Torajan people

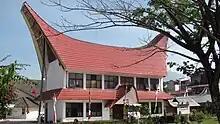
Administration building in Rantepao

Toraja's indigenous belief system is polytheistic animism, called "aluk", or "the way" (sometimes translated as "the law"). In the Toraja myth, the ancestors of Torajan people came down from heaven using stairs, which were then used by the Torajans as a communication medium with "Puang Matua", the Creator. The cosmos, according to "aluk", is divided into the upper world (heaven), the world of man (earth), and the underworld. At first, heaven and earth were married, then there was a darkness, a separation, and finally the light. Animals live in the underworld, which is represented by rectangular space enclosed by pillars, the earth is for mankind, and the heaven world is located above, covered with a saddle-shaped roof. Other Toraja gods include "Pong Banggai di Rante" (god of Earth), "Indo' Ongon-Ongon" (a goddess who can cause earthquakes), "Pong Lalondong" (god of death), and "Indo' Belo Tumbang" (goddess of medicine); there are many more.